Suppression of Mokotów

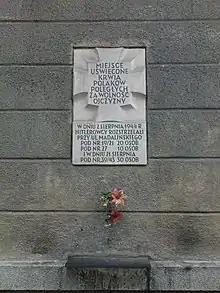
Tchorek plaque commemorating the murdered residents of Madalińskiego Street.

On the first day of the uprising, the House of Writers of the Society of Jesus at 61 Rakowiecka Street was not included in the fighting. A dozen or so civilians hid in the monastery as the shooting prevented them from returning home. In the morning of August 2, the House of Writers was bombarded by German anti-aircraft guns from the nearby Mokotow Field, and soon afterwards it was invaded by an SS unit of about 20 people, most probably sent from the nearby Stauferkaserne. The SS officers accused the people staying in the monastery of shooting German soldiers from the building. After a brief search, which did not lead to finding any evidence to support these accusations, the Germans led Father Edward Kosibowicz, the Superior of the monastery, out of the building, allegedly to provide additional explanations to the command. In fact, he was murdered with a shot to the back of his head in the Mokotow Field.